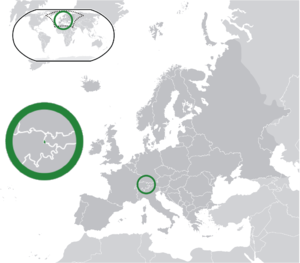
La liste ci-dessous comprend toutes les entités géographiques correspondant, même partiellement, à au moins une définition de l'Europe. 56 États souverains, dont six ont une reconnaissance limitée, sont considérés comme appartenant au territoire européen et/ou adhérents à des organisations européennes internationales. Huit zones ne font pas entièrement partie d'un État européen ou ont des statuts politiques spéciaux.
Le Liechtenstein, en forme longue la principauté de Liechtenstein, est un pays alpin d'Europe centrale, sans accès à la mer, bordé par la Suisse à l'ouest et au sud et par l'Autriche à l'est et au nord. Sa superficie est de 160 km², avec une population estimée à 38 000 habitants. Sa capitale est Vaduz et sa plus grande agglomération Schaan. Le Liechtenstein possède un des plus hauts PIB par habitant au monde en 2017 selon The World Factbook. Le pays a également un des taux de chômage les plus bas au monde.
Les personnes lesbiennes, gays, bisexuelles et transgenres au Liechtenstein disposent de nombreux droits et d'une reconnaissance de plus en plus forte à travers le pays.